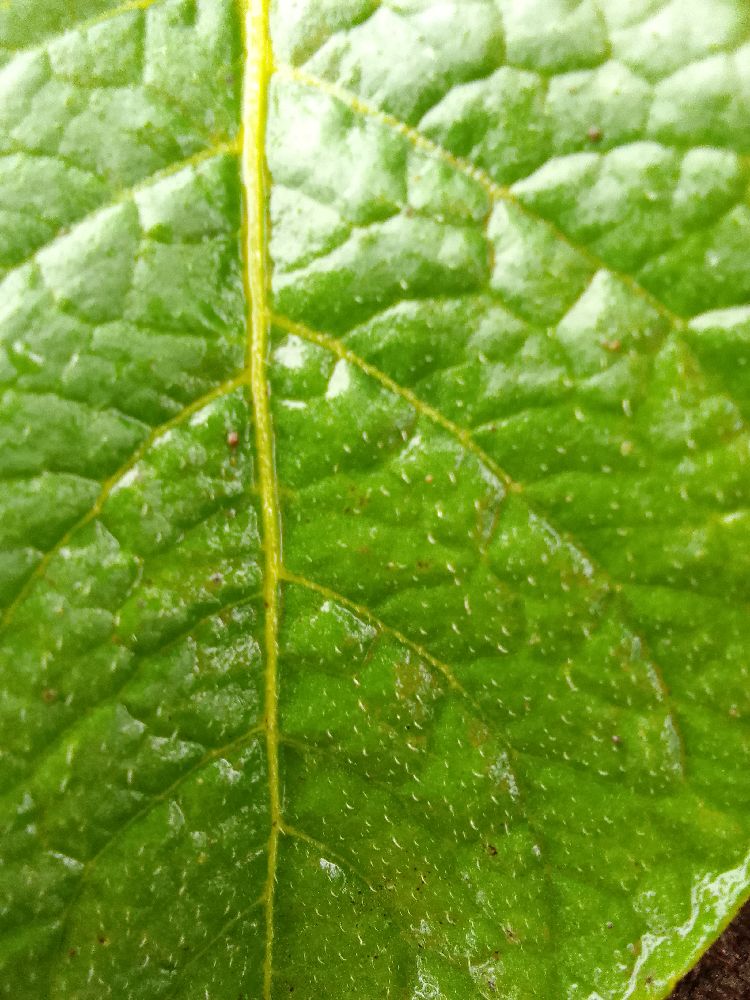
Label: Healthy